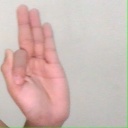
अक्षर: फ